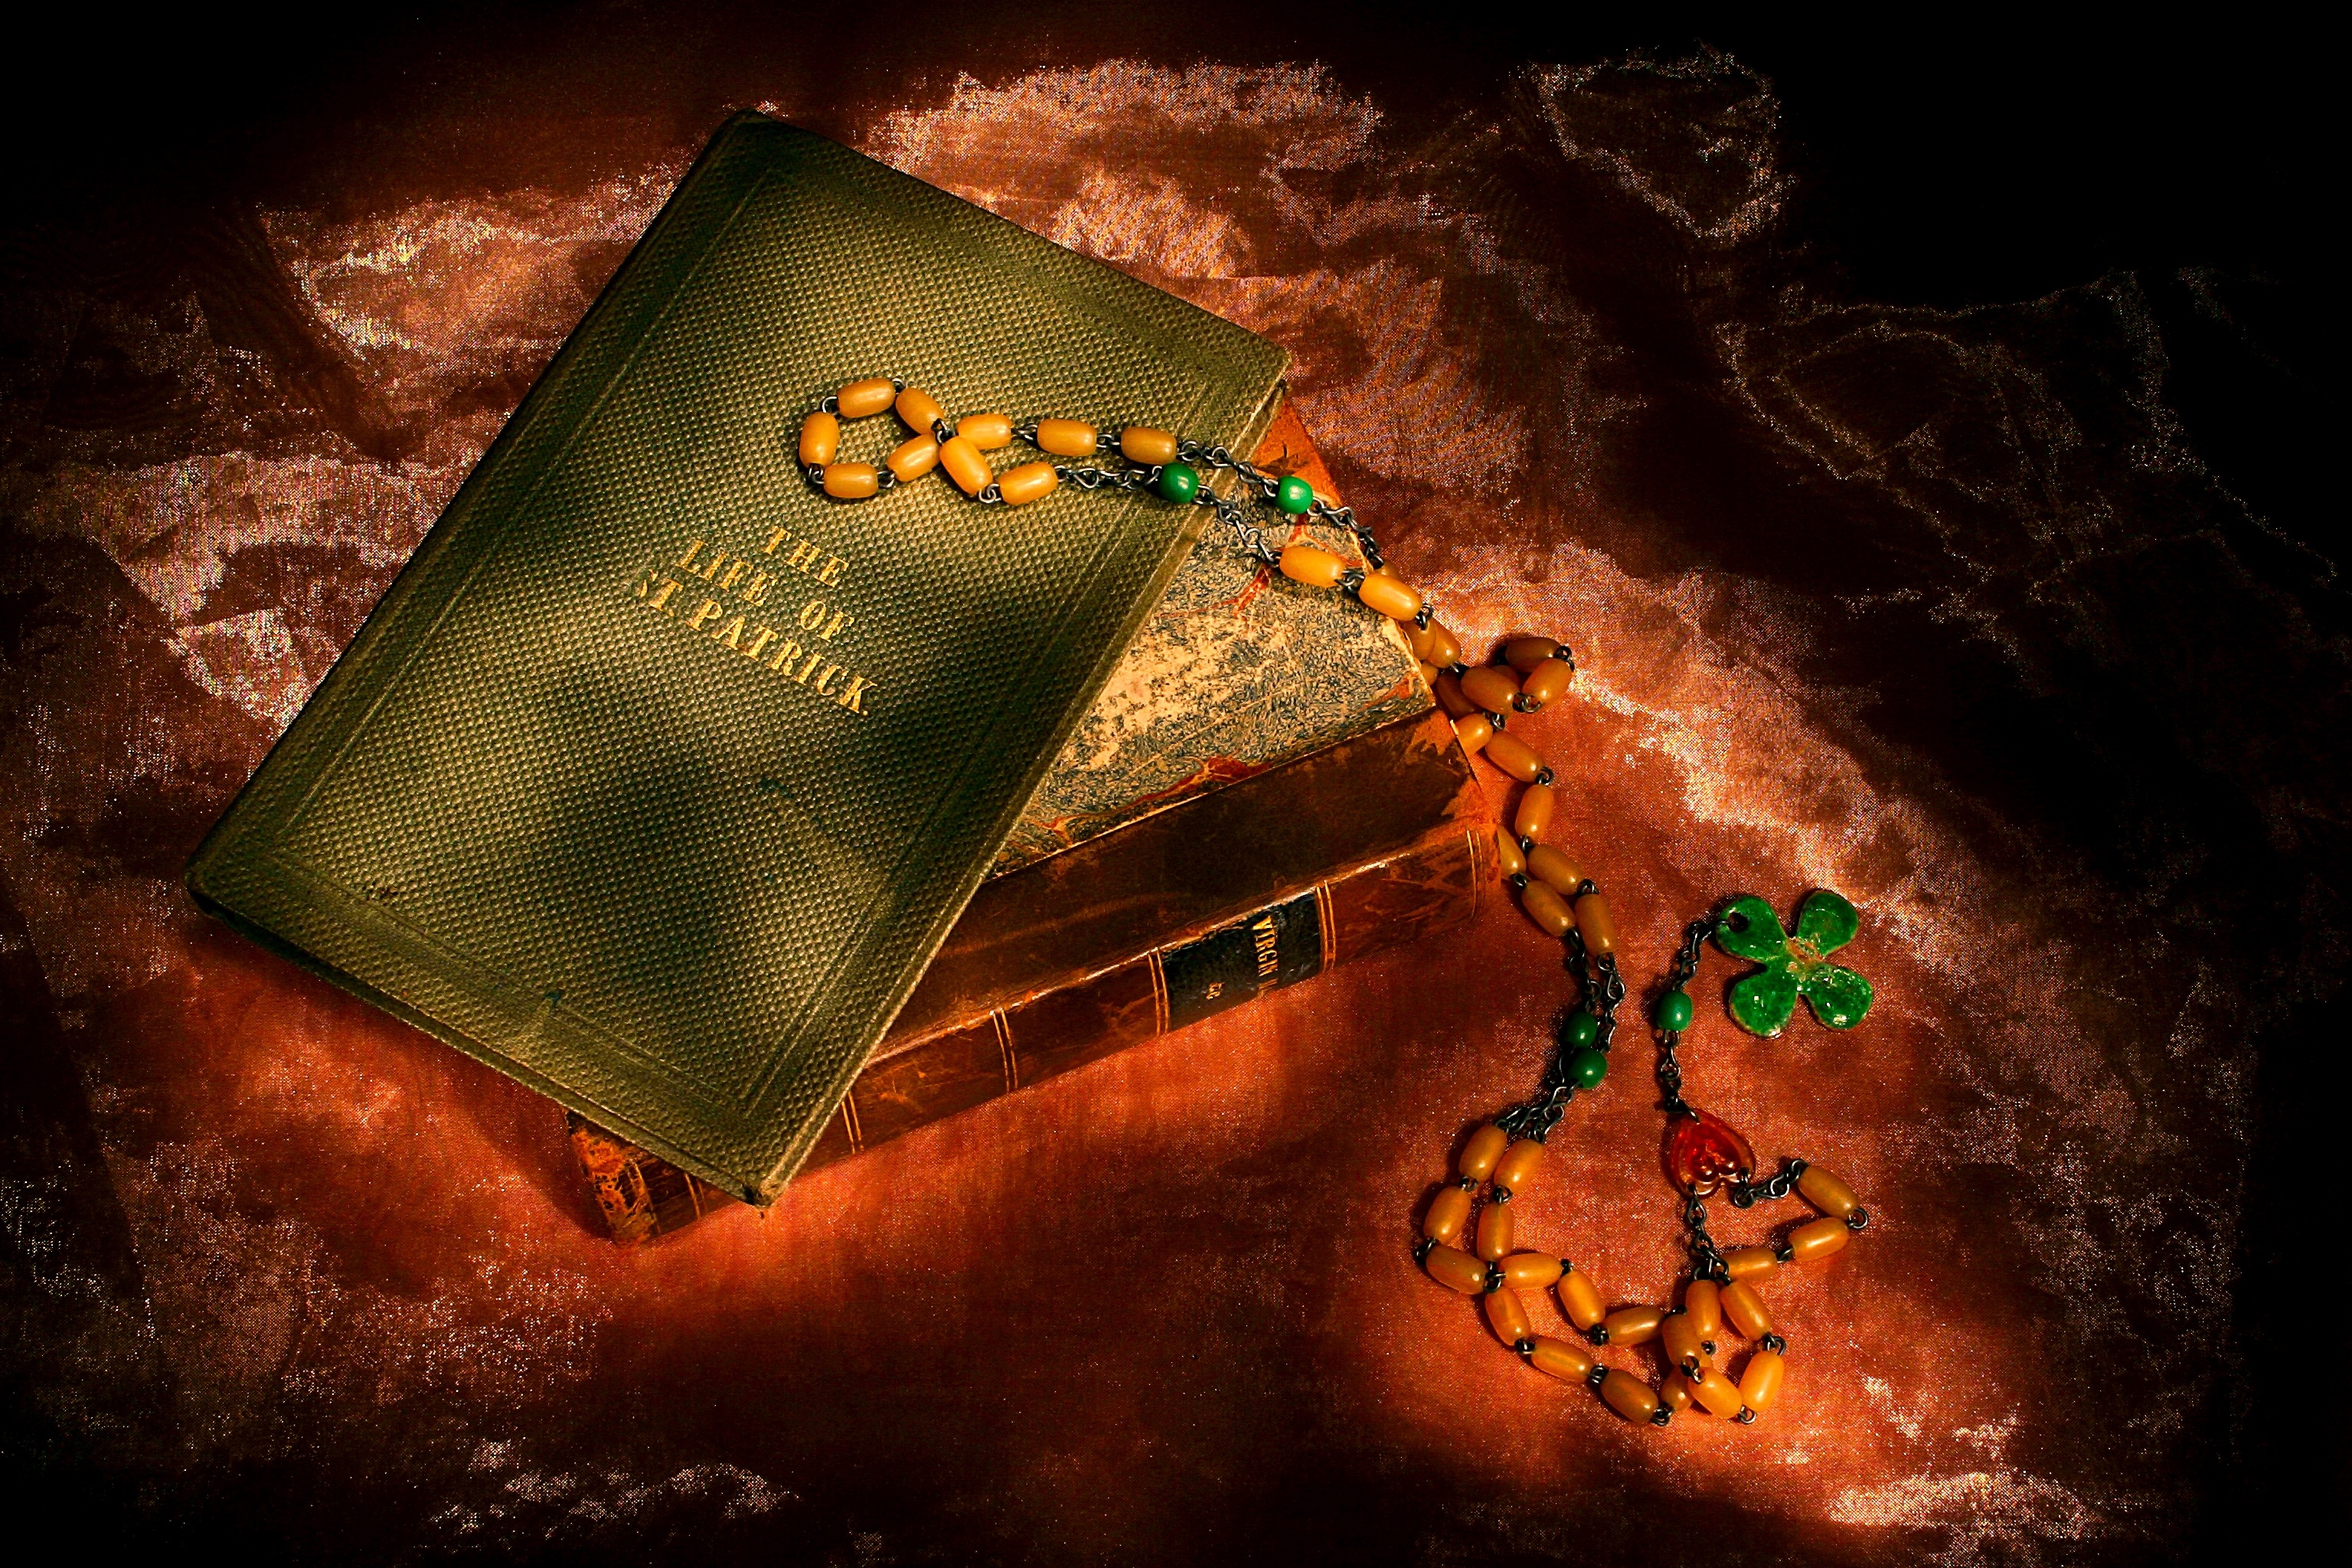
book, light, night, vintage, antique, warm, leaf, old, spring, green, symbol, glow, darkness, candle, clover, leaves, colour, the, of, design, books, four, saint, march, prayer, culture, history, ireland, rich, midnight, luck, traditional, beads, shamrock, irish, screenshot, rosary, ambience, antiquated, ambient, candlelit, meaning, patrick, st patricks day, saint patricks day, st patrick, computer wallpaper, geological phenomenon